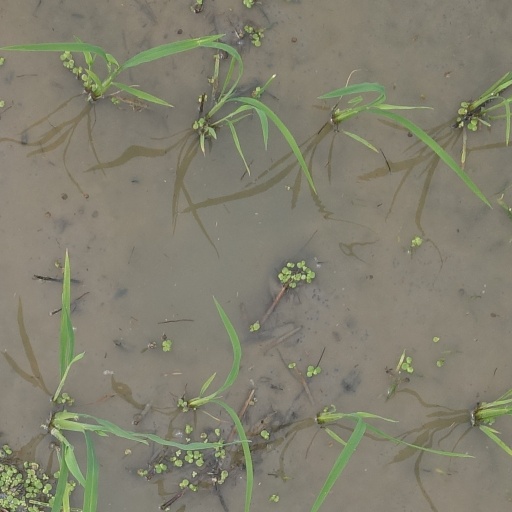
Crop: rice